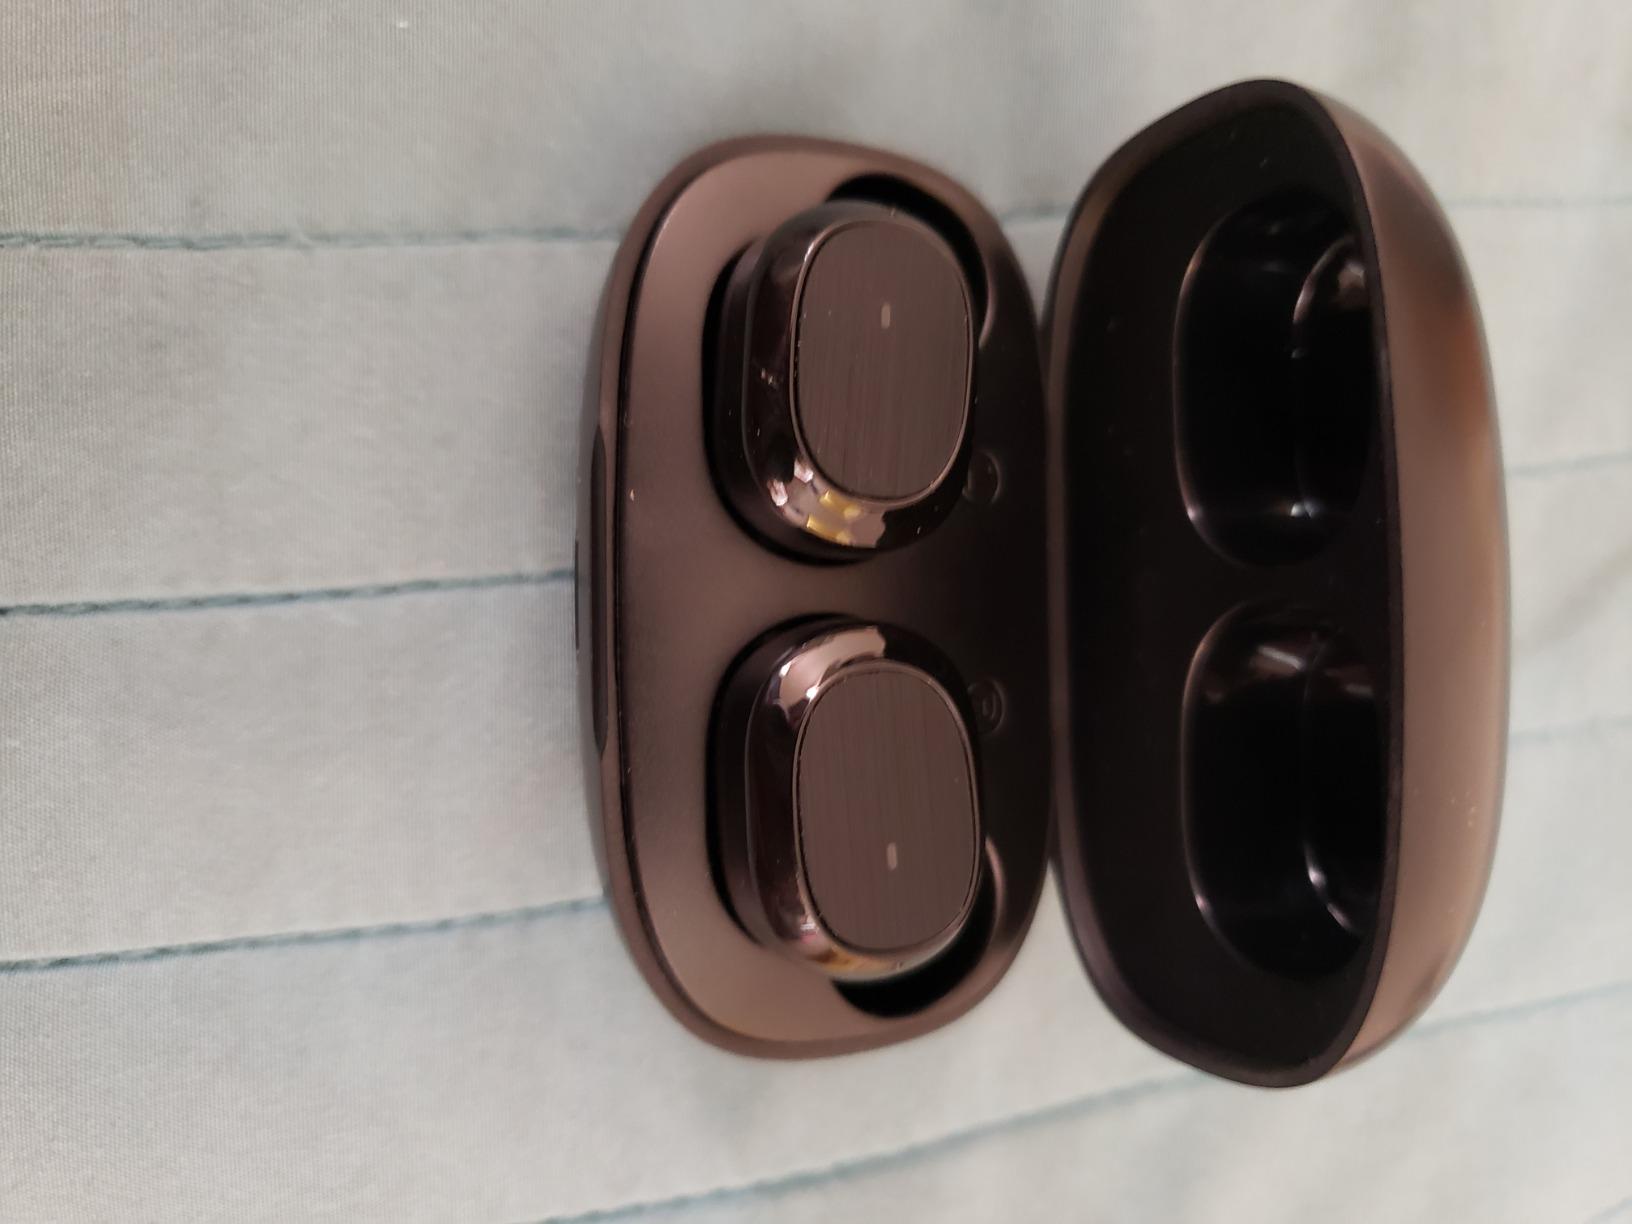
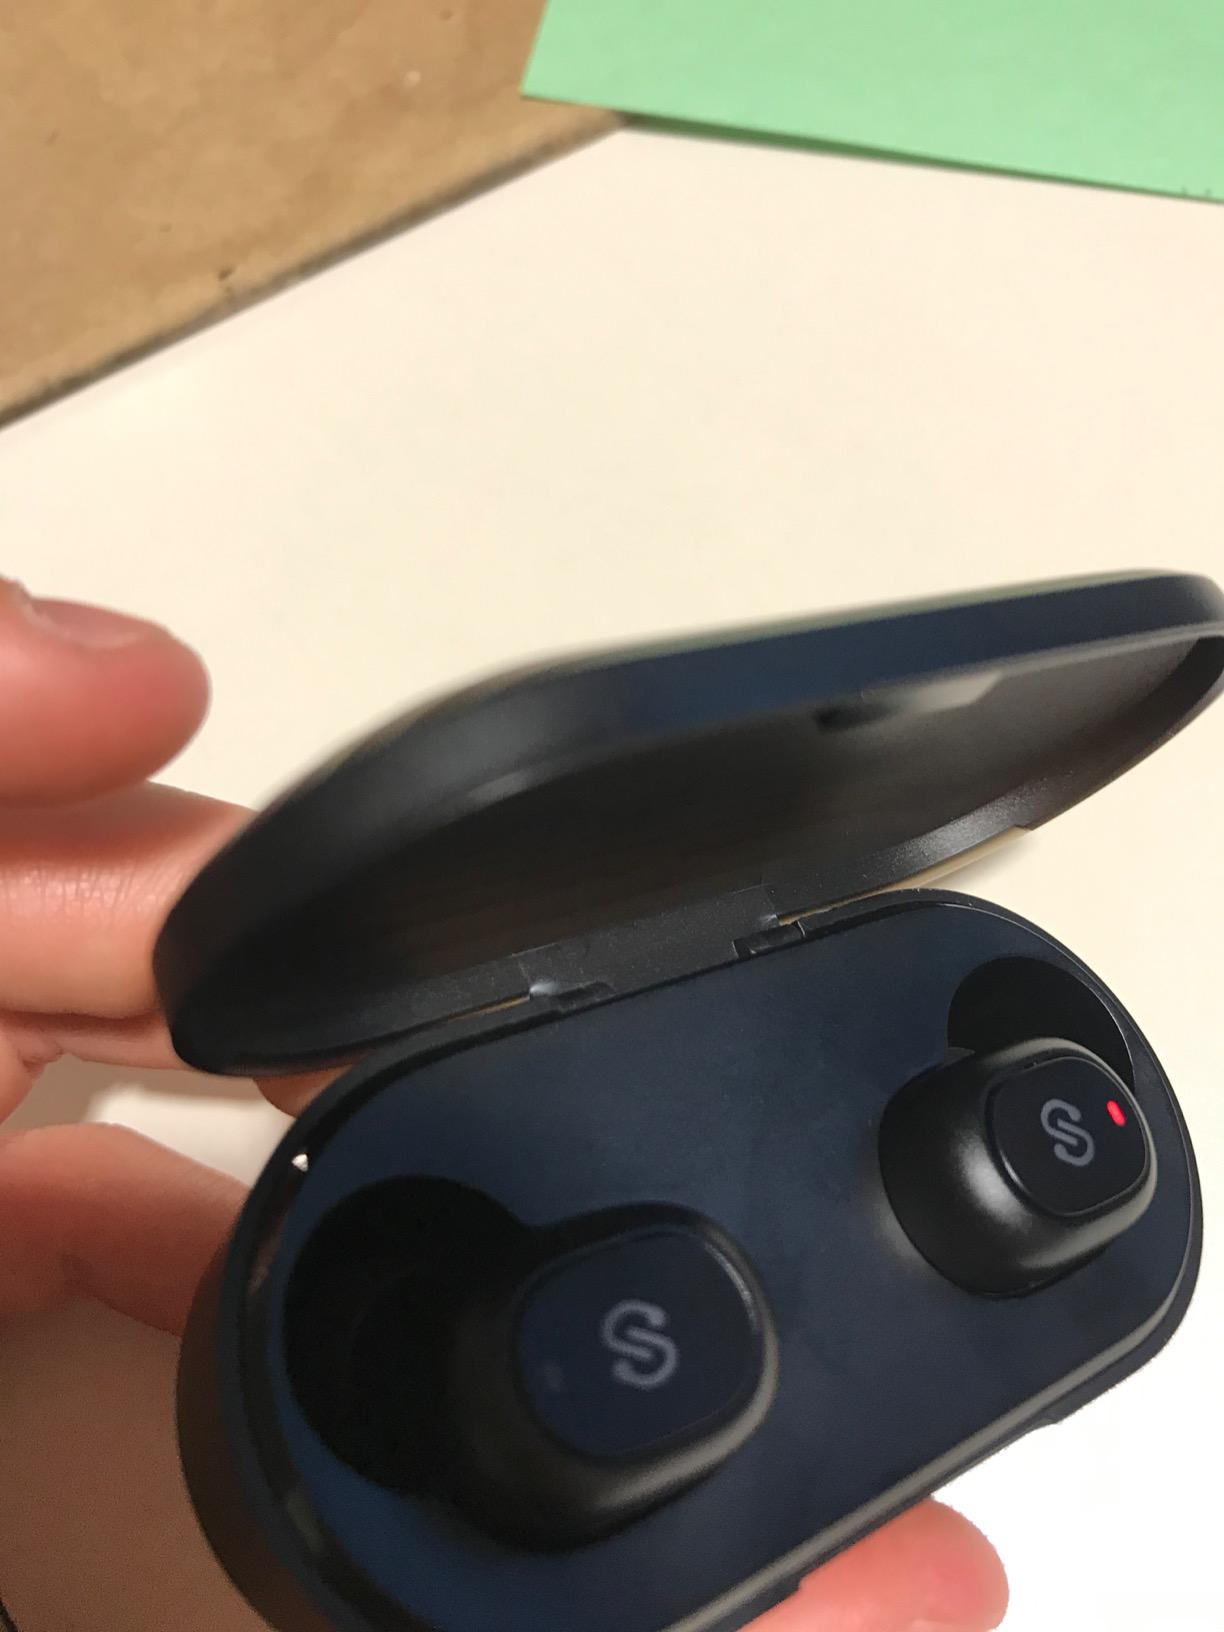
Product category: earbuds
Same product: no